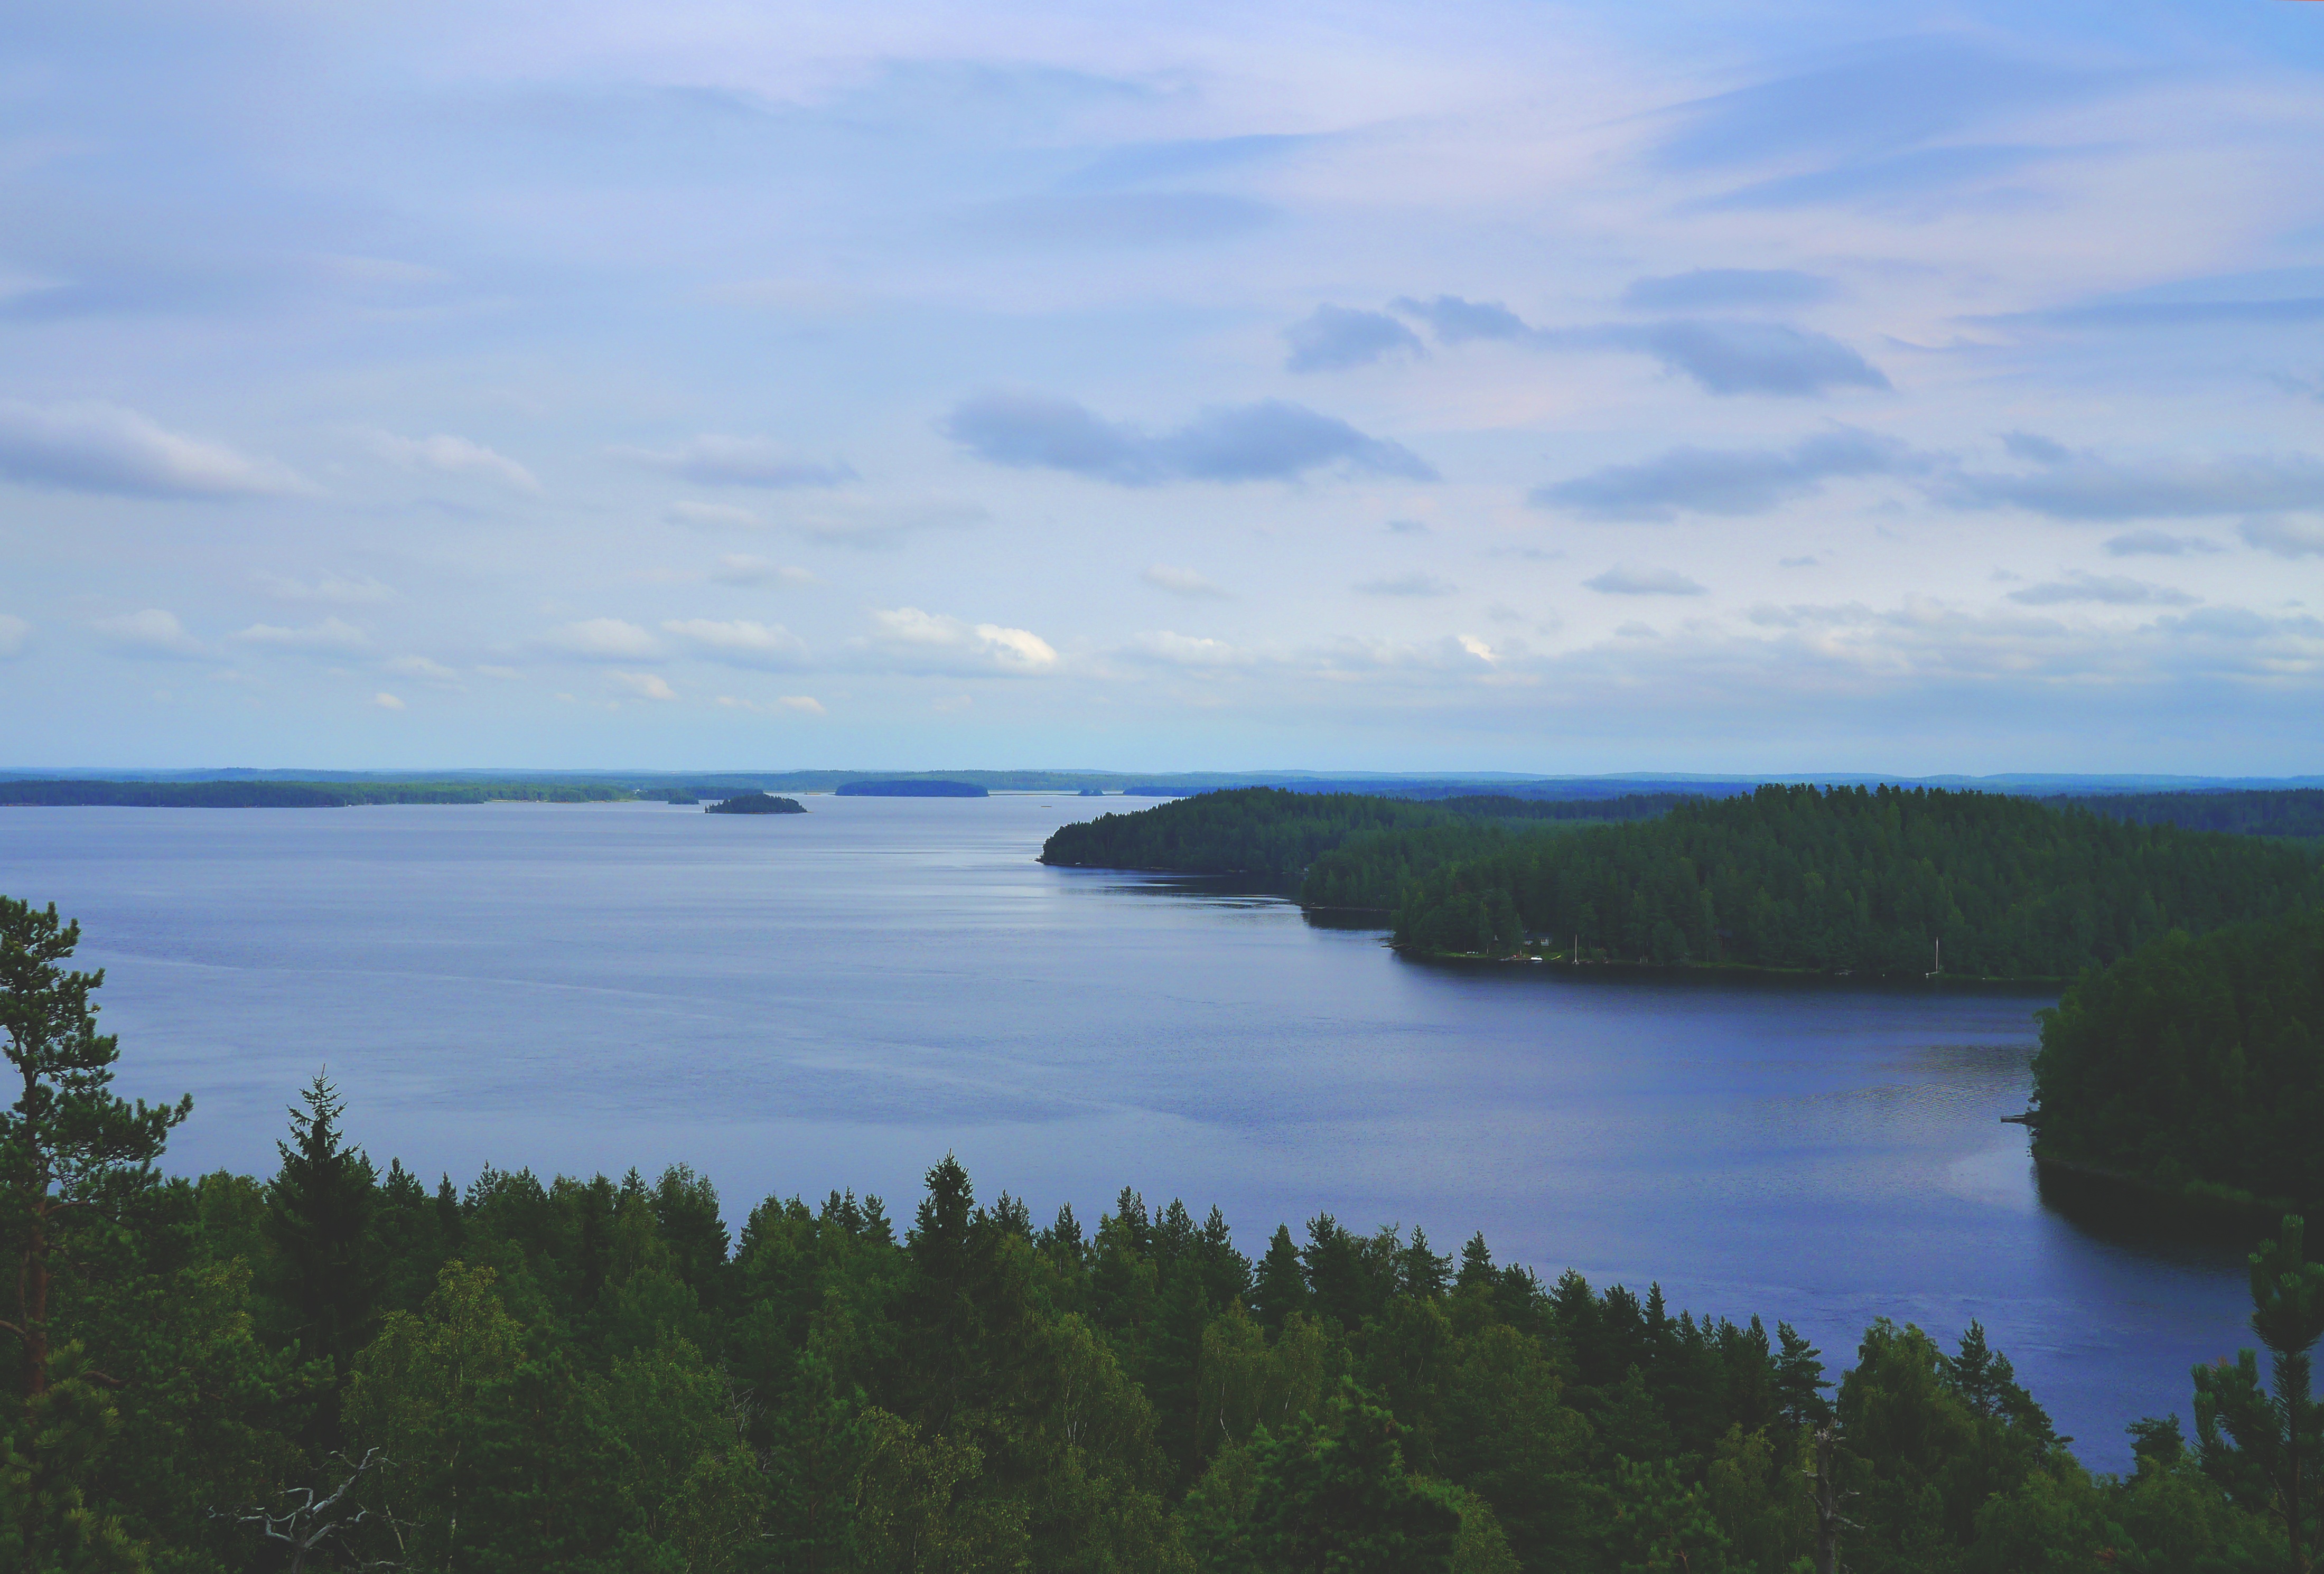
landscape, sea, coast, water, nature, forest, horizon, wilderness, mountain, cloud, shore, lake, view, dawn, panorama, dusk, reflection, bay, fjord, rest, reservoir, terrain, body of water, deserted, north, vision, outlook, finland, loch, silent, waters, scandinavia, distant view, good view, geographical feature, atmospheric phenomenon